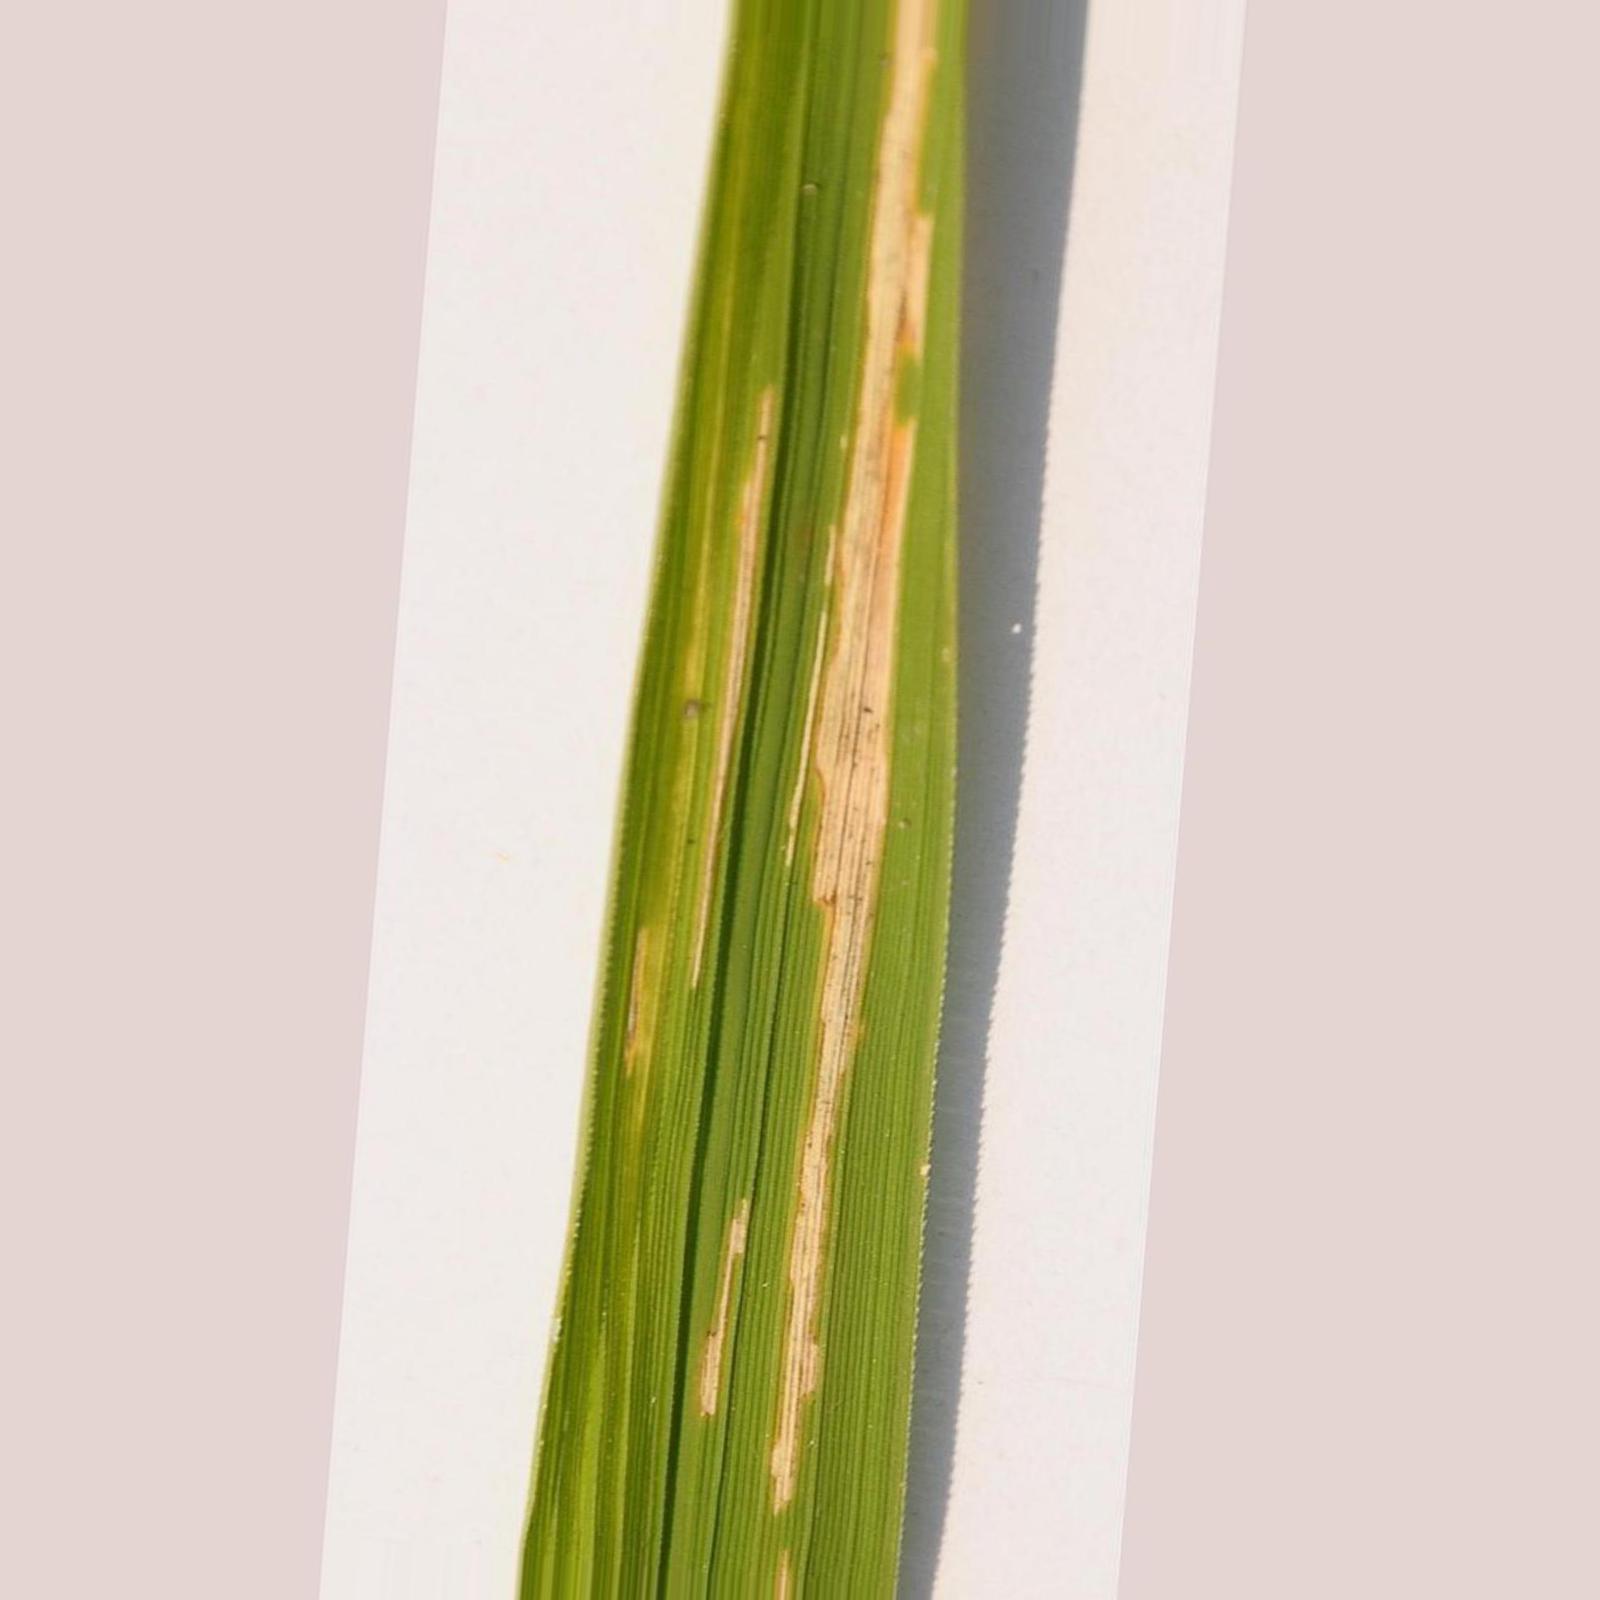
Nhãn: Bệnh Bạc lá (Bacterial leaf blight)